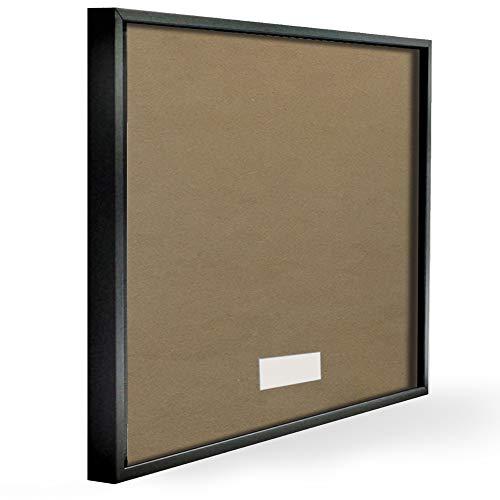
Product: Stupell Industries Building My Empire Pink and Orange Floral Explosion Typewriter Black Framed Wall Art, 16 x 20, Multi-Color
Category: Baby Products | Nursery | Décor | Wall Décor | Wall Plaques
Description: Design By Artist Katie Douette.
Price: $48.19
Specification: ProductDimensions:16x1.5x20inches|ItemWeight:4pounds|ShippingWeight:5pounds(Viewshippingratesandpolicies)|Manufacturer:StupellIndustries|ASIN:B07PVC7NQK|Itemmodelnumber:mwp-591_fr_16x20